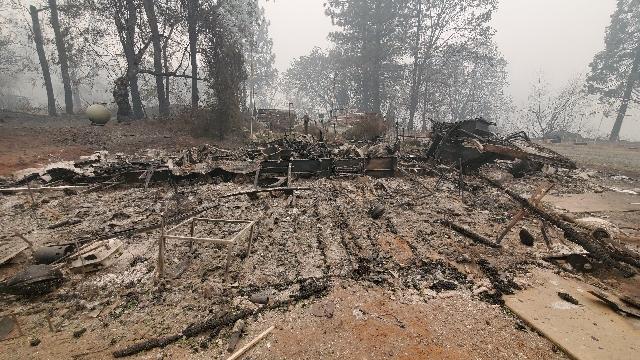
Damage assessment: destroyed